Finlayson industrial area

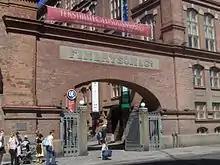
The Finlayson factory gate.

The Finlayson industrial area is a historic industrial area in the centre of Tampere, Finland. It is located in the Finlayson district to the west of the Tammerkoski rapids, north of the Satakunnankatu street. Opposite the area to the east of Tammerkoski is the Tampella former industrial area. Neither of the areas remain in industrial use today, but many of the old industrial buildings remain in their place.